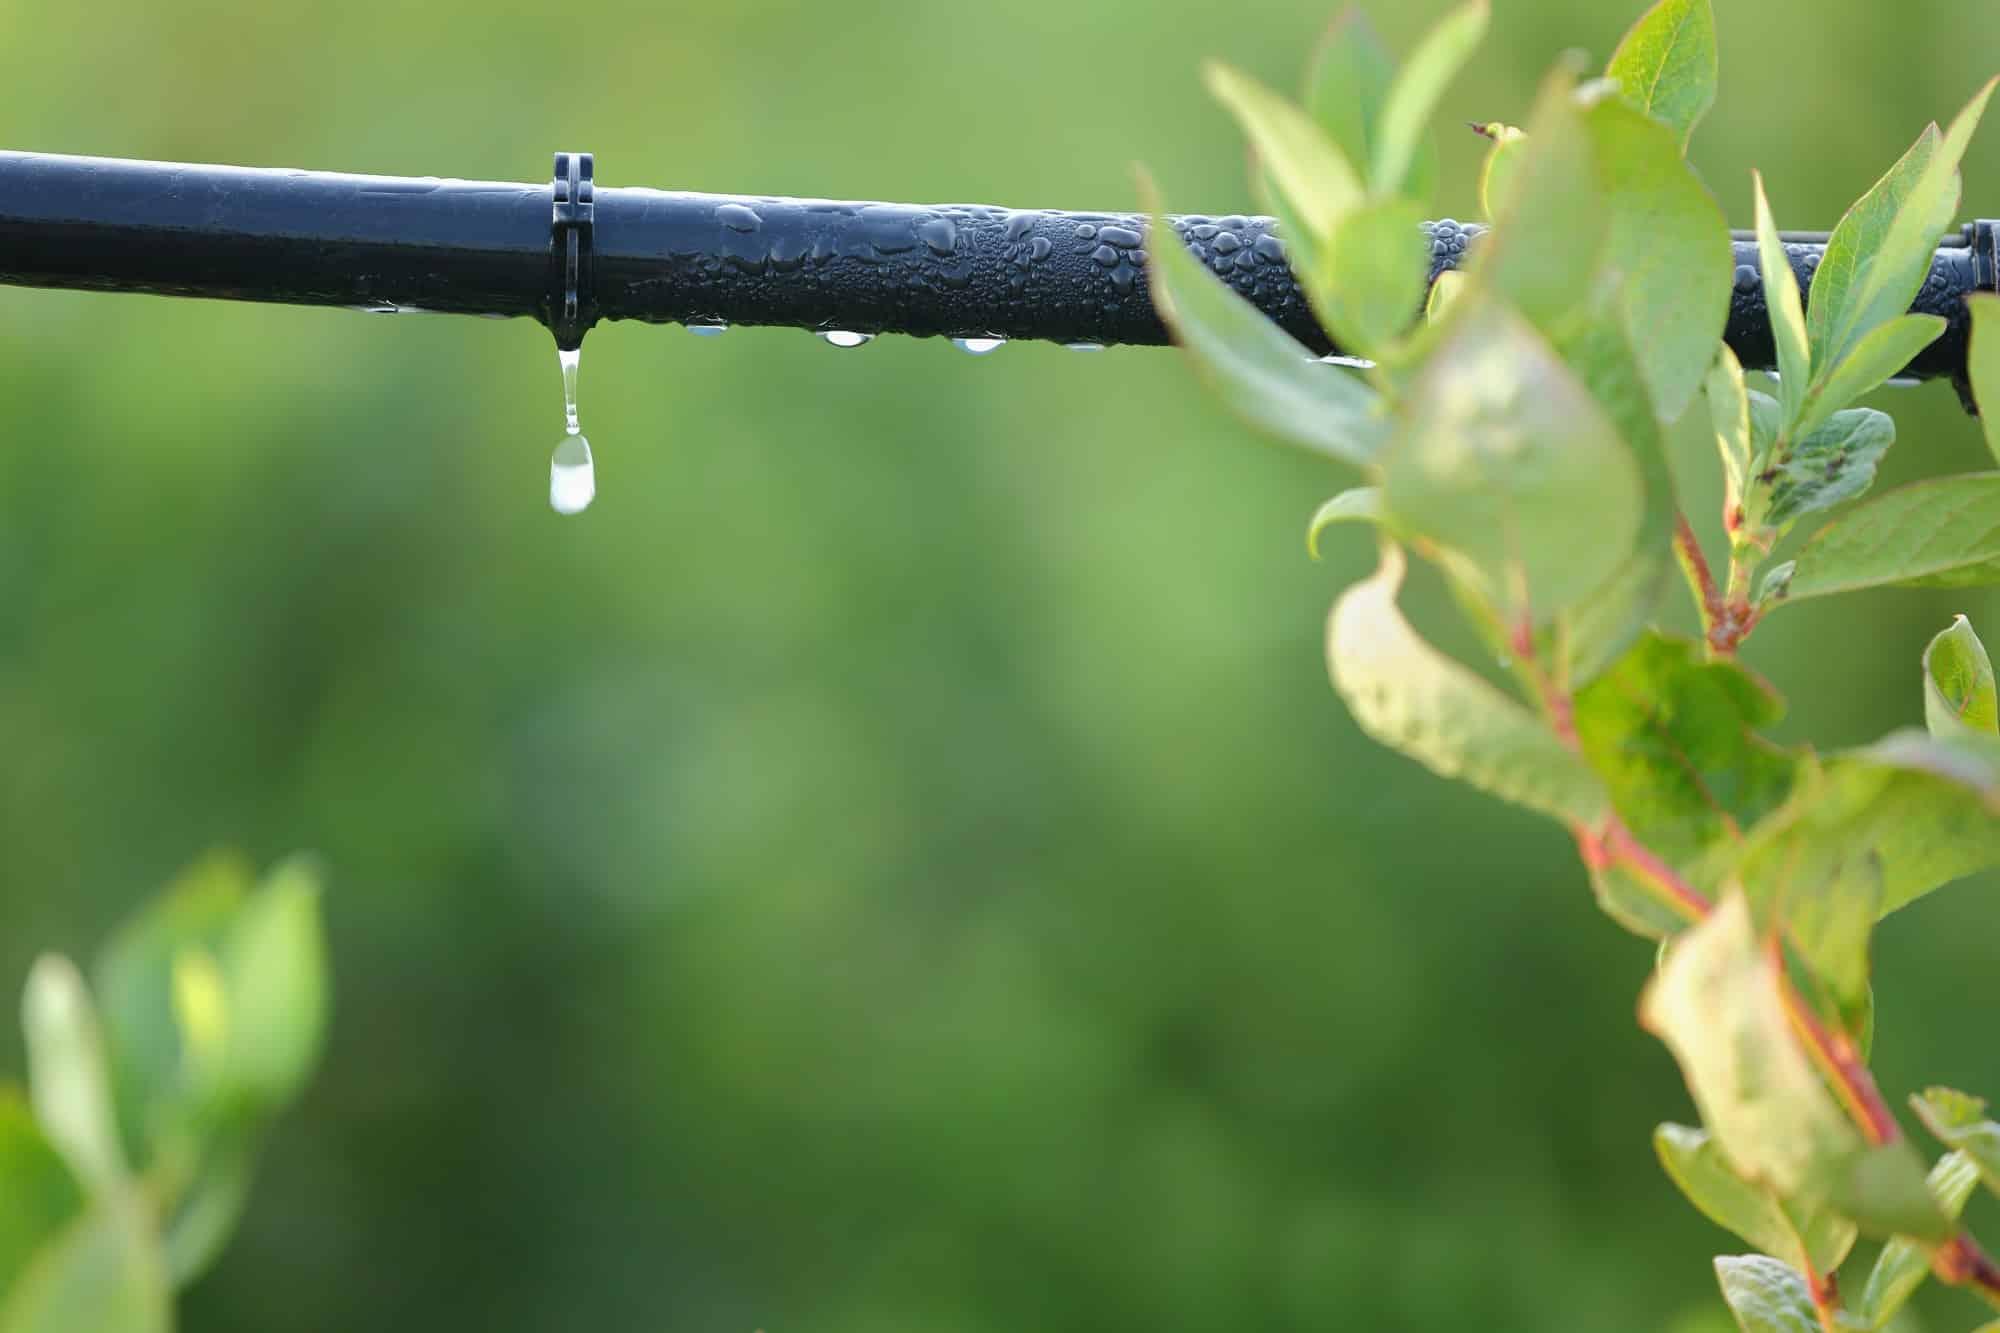
Bomba jeusi la umwagiliaji wa matone, likiwa na matone ya maji yakidondoka kutoka kwake. Bomba hili linaonekana limewekwa juu ya ardhi au karibu na mimea. Upande wa kulia, kuna majani mabichi ya mmea yakionekana wazi, yakipata maji kutoka kwenye bomba hili.